Afik Nissim

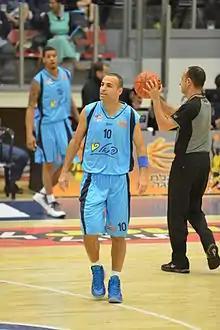
Nissim with Hapoel Eilat, 2013

Afik Haim Nissim (born 31 January 1981) is an Israeli former professional basketball player. Standing at , he played at the point guard and shooting guard positions.Currently, he serves as the founder and CEO of the "Win Assist" non-profit organization.